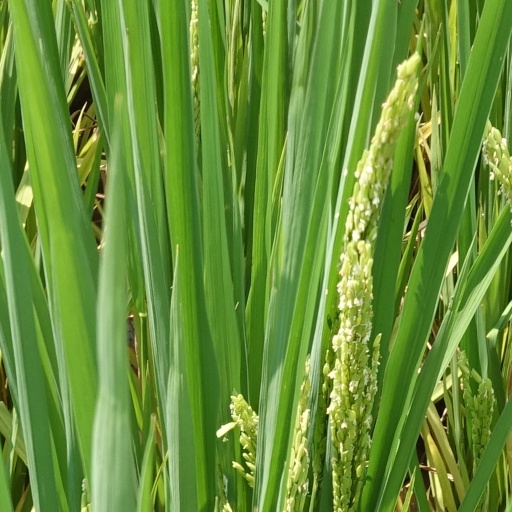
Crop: rice